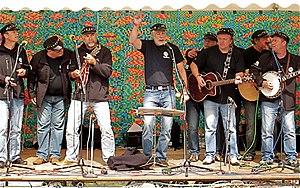
La liste des festivals de musique de marin répertorie les principales manifestations musicales liées à la mer dans le monde entier.